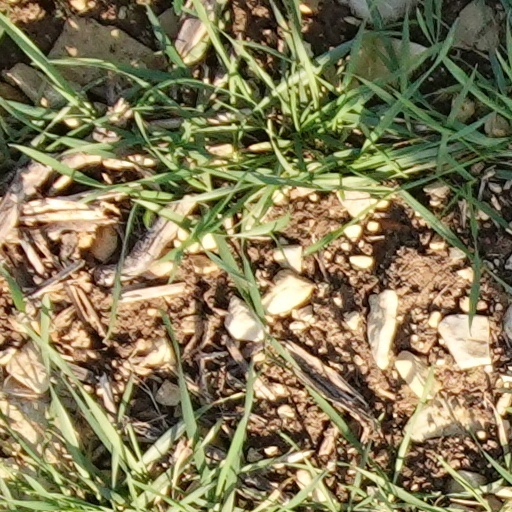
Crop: wheat